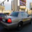
Label: automobile